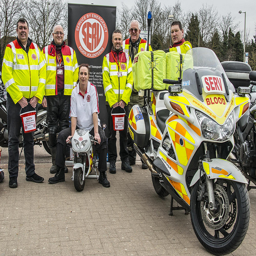
A group of people standing next to a woman riding a mini bike.
A group of people in reflective jackets posing with some motorcycles.
Some volunteers for blood donations posing for a picture.
A group of people standing together with donation buckets.
A group of people doing a blood drive.